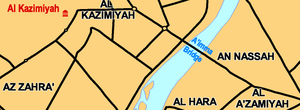
La bousculade sur le pont Al-Aaimmah à Bagdad en Irak eut lieu le 31 août 2005 au cours de laquelle plus de 965 personnes trouvèrent la mort et au moins 810 autres furent blessées. Le pont a été rouvert le 11 novembre 2008. Il est possible que le bilan des victimes ait dépassé les 1 000 victimes, d'autant plus que à l'époque, un certain chaos régnait dans la région, l'occupation américaine étant difficile, les autres ponts étant endommagés. à l'époque, aussi, un flux de réfugiés mélangés avec les pèlerins, fuyant les violences de Bagdad allaient vers Bassorah, plus au sud, ce qui compliquait encore plus le comptage des victimes.